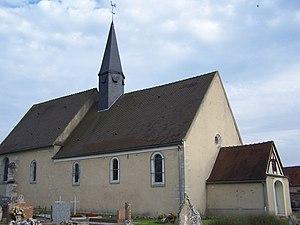
Église de Villiers-le-Mahieu (Yvelines, France)
Villiers-le-Mahieu est une commune française située dans le département des Yvelines, en région Île-de-France.